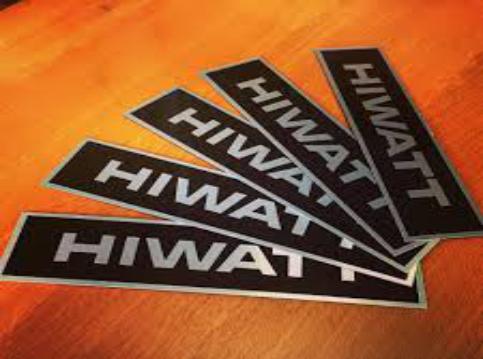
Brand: Hiwatt
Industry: Electronic